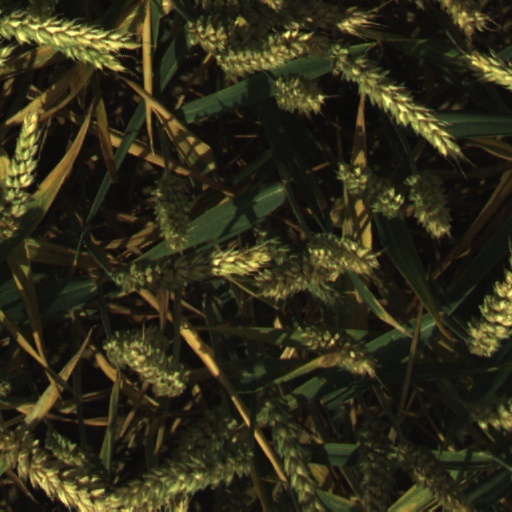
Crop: wheat